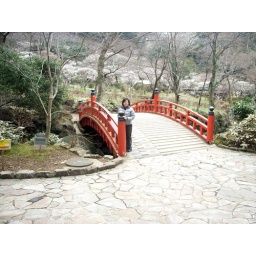
RIMG0146 red bridge over Atami river